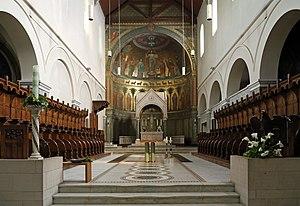
Bruges (Belgique)